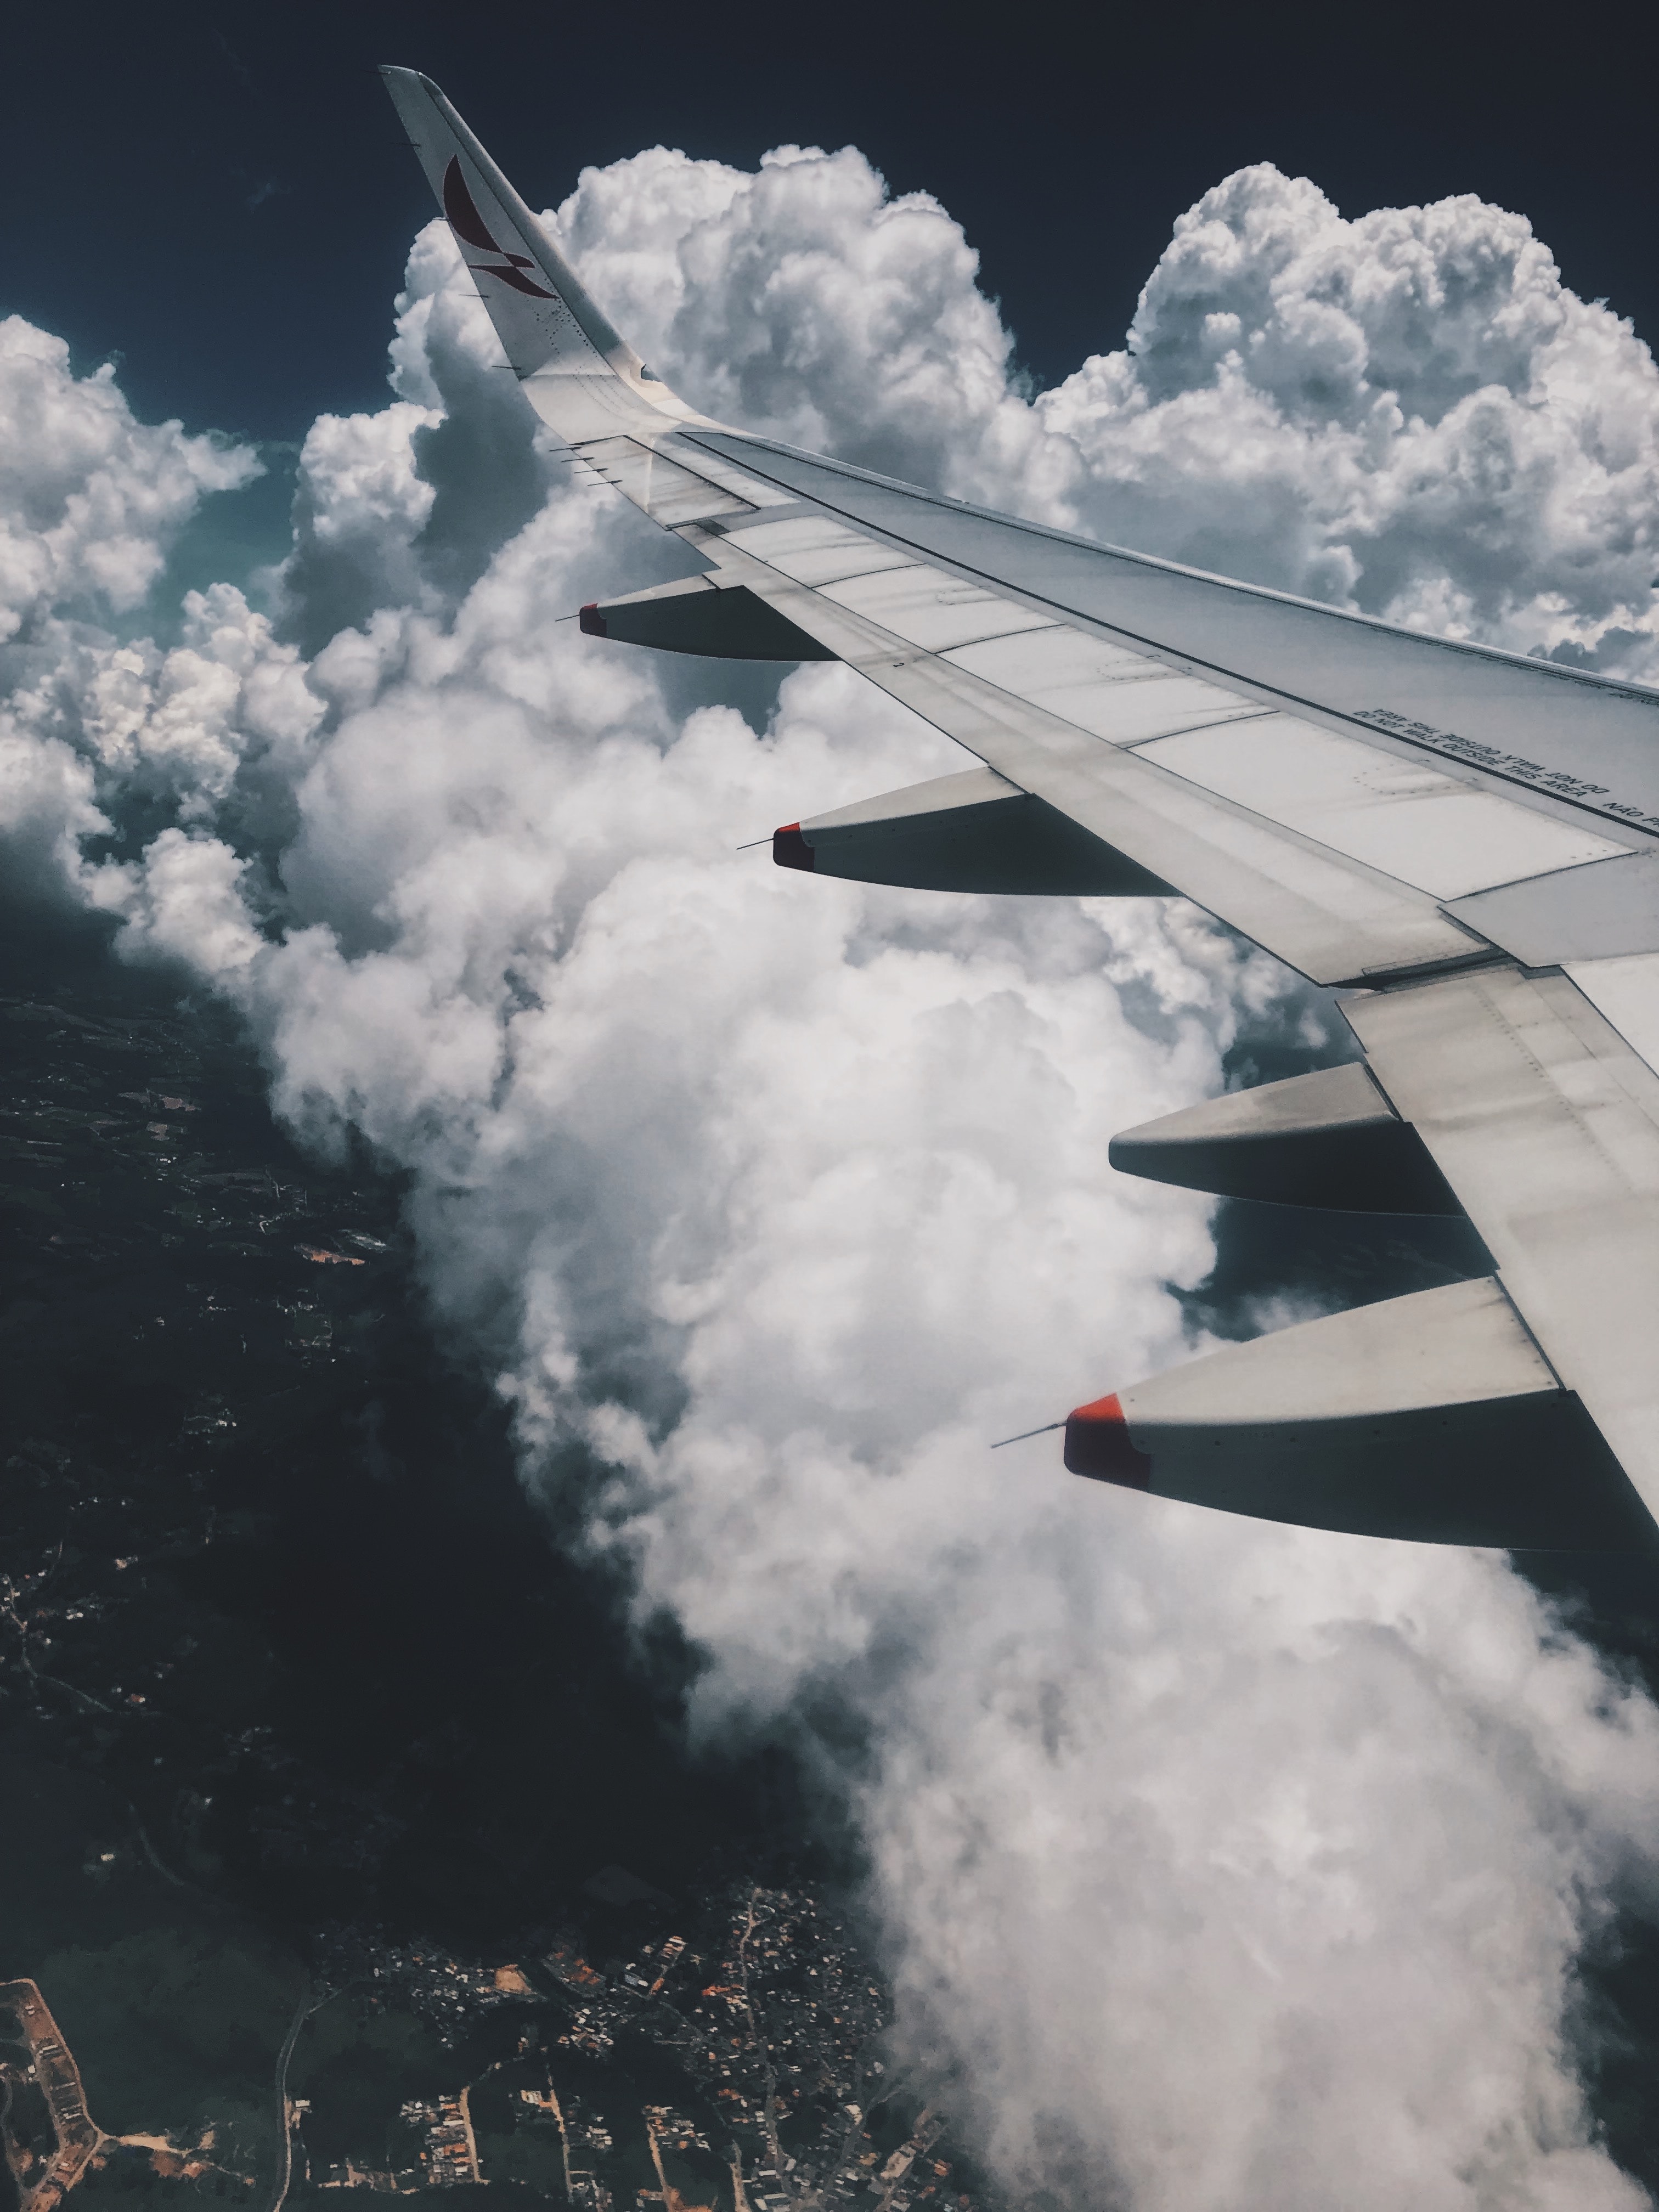
sky, cloud, air travel, airplane, airline, daytime, wing, airliner, flap, aviation, aerospace engineering, aircraft, vehicle, cumulus, flight, meteorological phenomenon, narrow body aircraft, photography, wide body aircraft, airbus